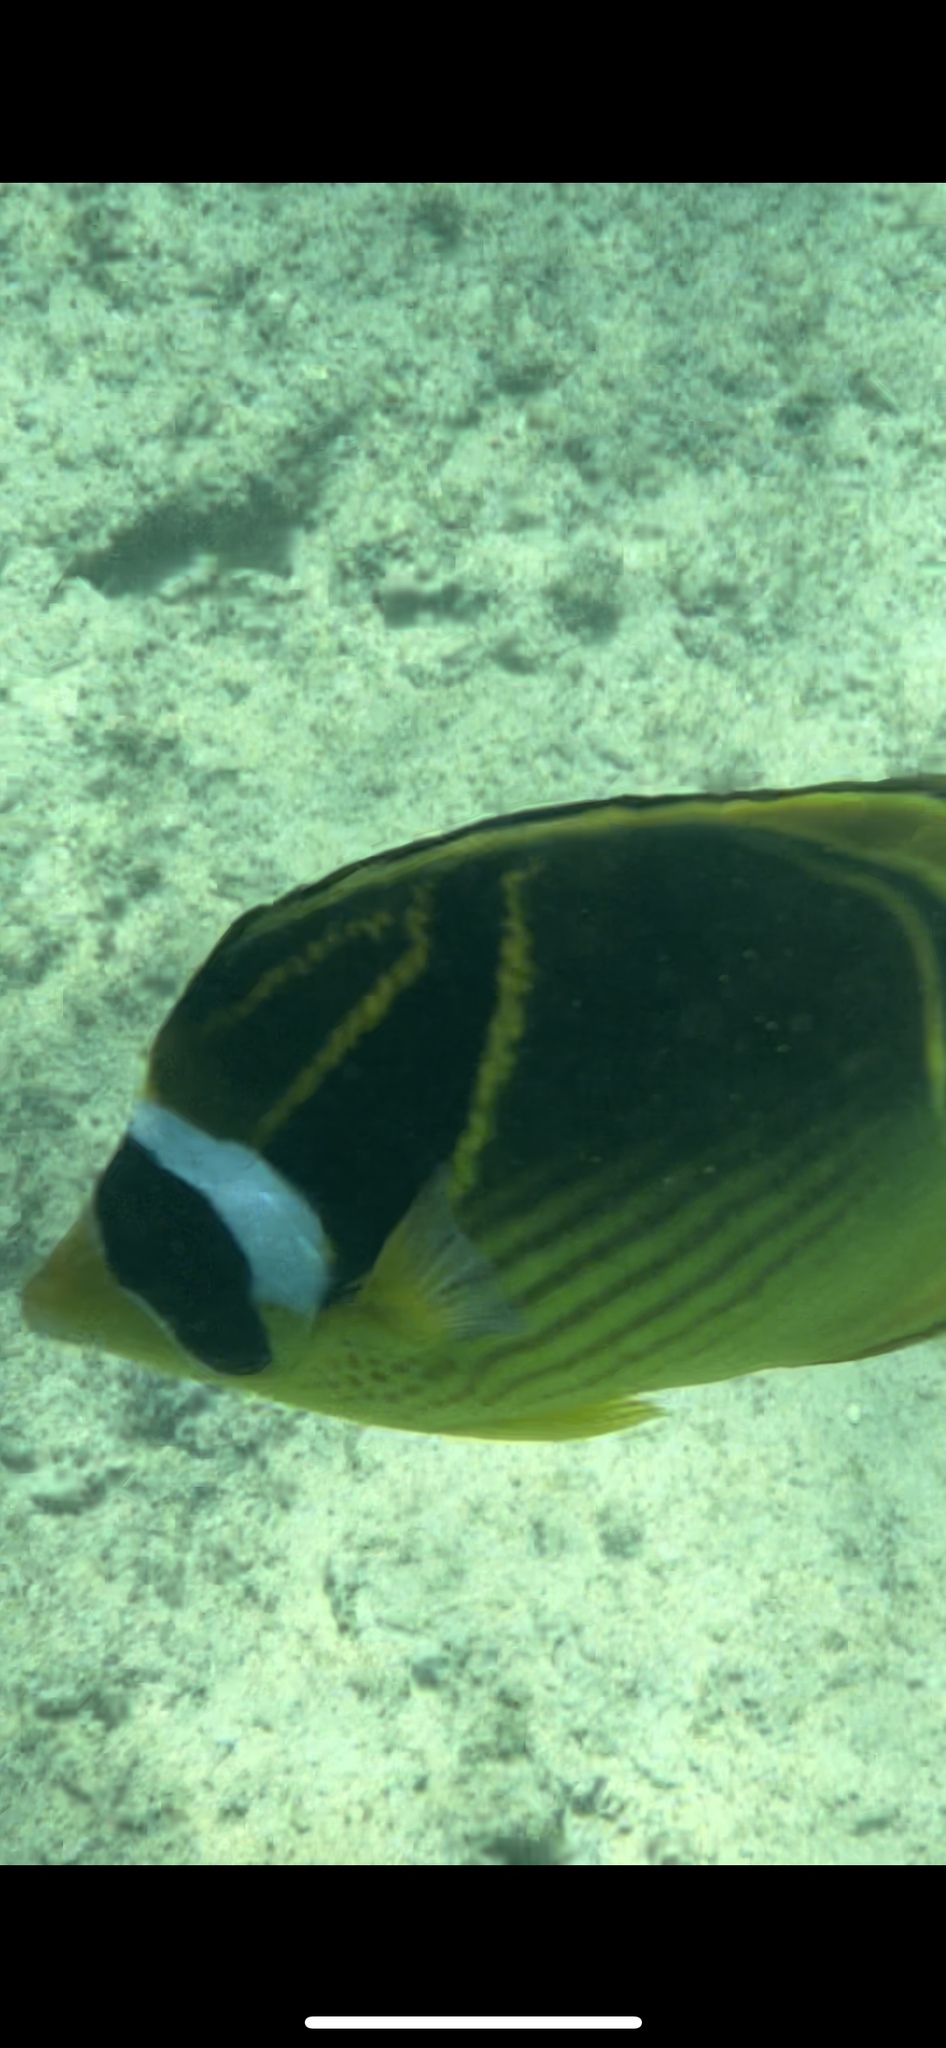
Chaetodon lunula (Raccoon Butterflyfish)